Académico 83 do Porto Inglês

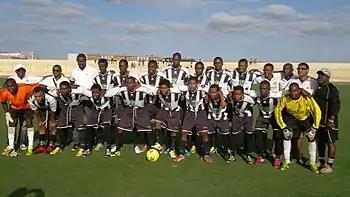
Académico 83 squad of the 2013–14 season

The team got its name by the fact of being formed by high school students in 1983. Its founders were Jacinto Spencer dos Santos, Domingos Emanuel Soares, Francisco Adriano Contina Inês, Mario Anibal Costa, Nelson dos Santos and Domingos Lopes Correia. The club is an affiliate to Académica de Coimbra in Portugal. It is one of several regional championships that has more than an affiliate of another club in Cape Verde, the other is Académica da Calheta further north on the island.